John Longo

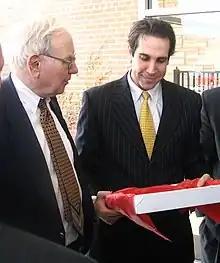
John M. Longo (right) presenting Warren Buffett with a gift on behalf of Rutgers Business School

John M. Longo is an American academic, business executive, and author. He is a distinguished professor of finance at Rutgers Business School.